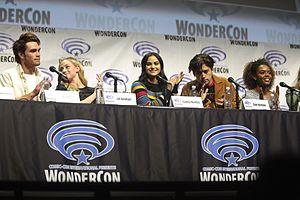
Riverdale est une série télévisée américaine développée par Roberto Aguirre-Sacasa et diffusée depuis le 26 janvier 2017 sur le réseau The CW.